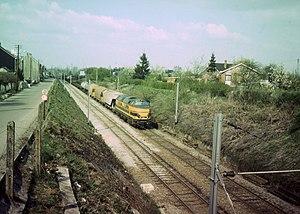
La ligne 96 est une ligne ferroviaire qui relie la gare de Bruxelles-Midi en Belgique à la frontière franco-belge, à Quévy, où elle rejoint la Ligne d'Hautmont à Feignies en France.